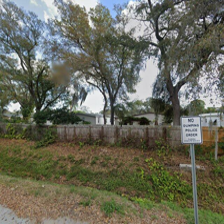
Label: streetView